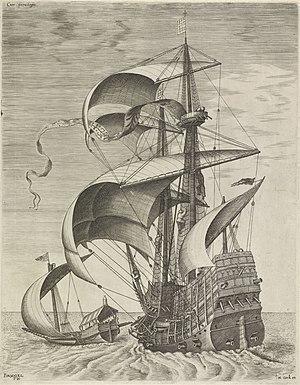
Frans Huys est un graveur anversois né en 1522 et mort en 1562.